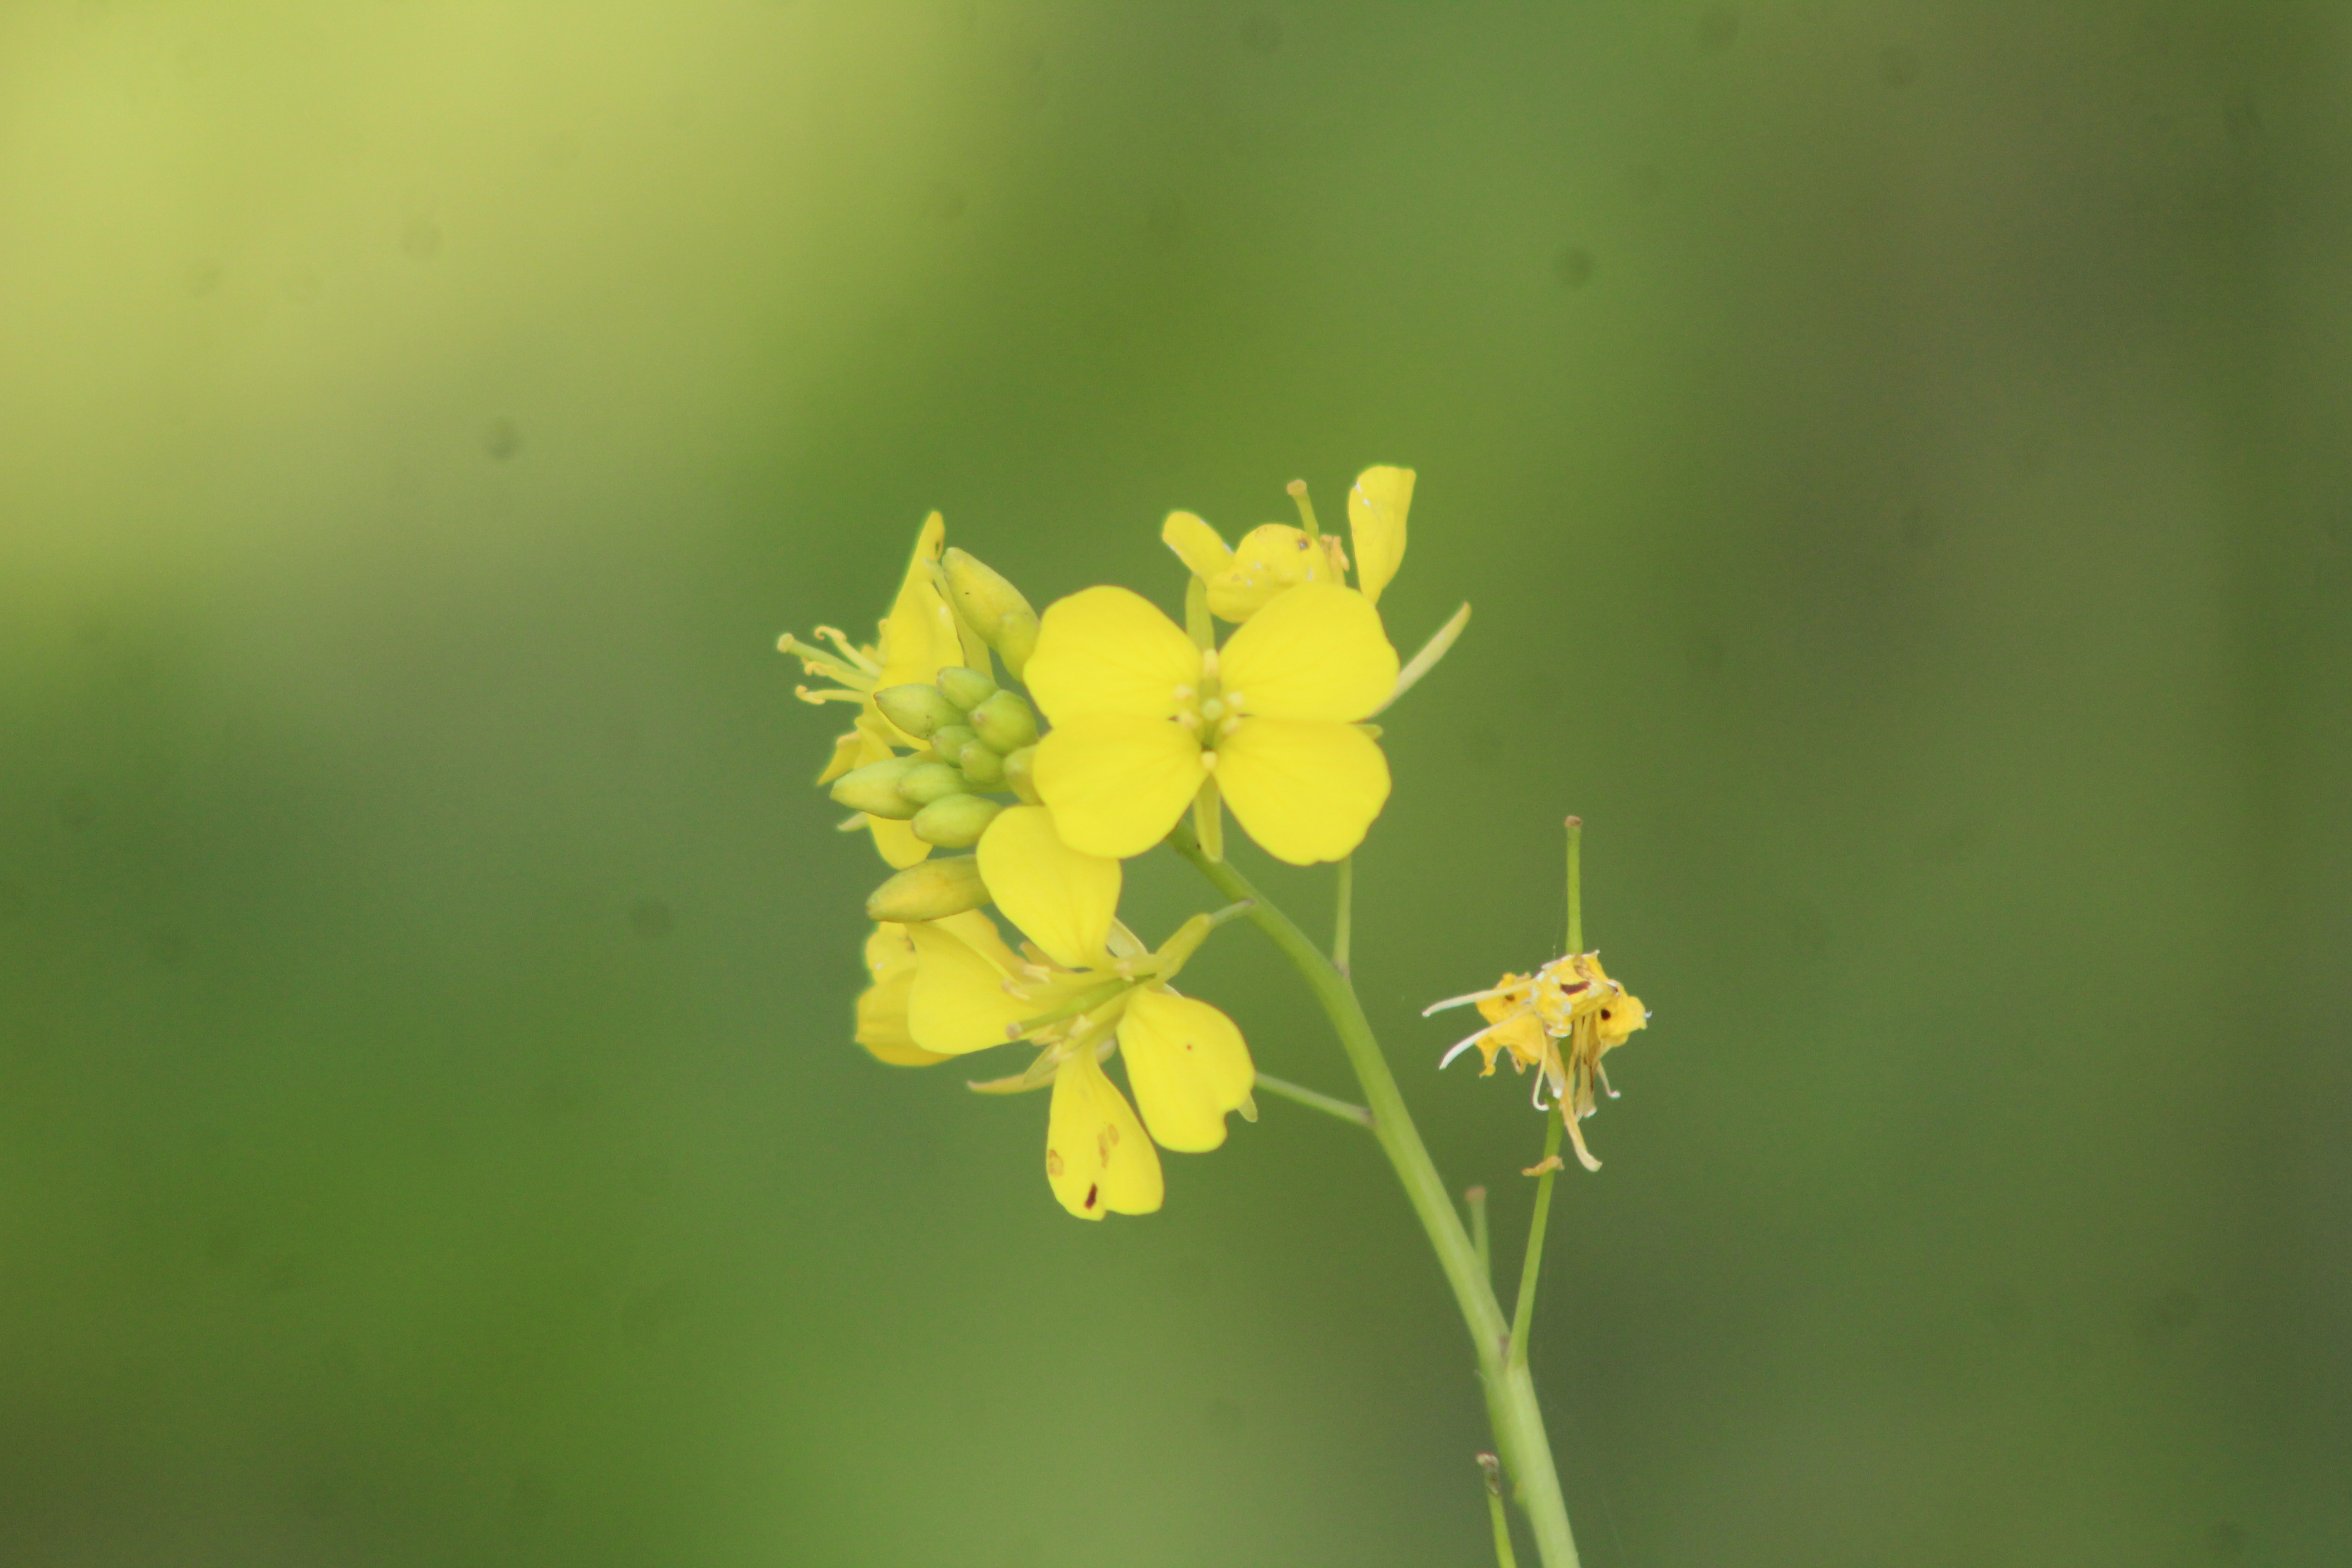
mustard, flowers, nature, petal, flower, insect, invertebrate, flowering plant, Pedicel, wildflower, herbaceous plant, subshrub, mustard and cabbage family, macro photography, pollen, Forb, plant stem, arthropod, perennial plant, pest, tansy, cinquefoil